Fabian Müller (composer)

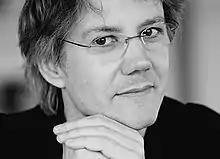
Fabian Müller

Fabian Müller is one of the leading Swiss composers of his generation. He originally comes from Lengau in the canton of Aargau and grew up in Zurich as the son of Peter and Hella Müller-Heuer (daughter of Walter Heuer), a central figure in the area of German orthography. He first studied the cello with Claude Starck at the Zurich Conservatory, but then increasingly dedicated his energies to composition. He studied composition with Josef Haselbach at the Zurich Conservatory. After completing his studies, he spent four summers at the courses of the Aspen Music Festival (Colorado). While there, he studied with Jacob Druckman, Bernard Rands and George Tsontakis.